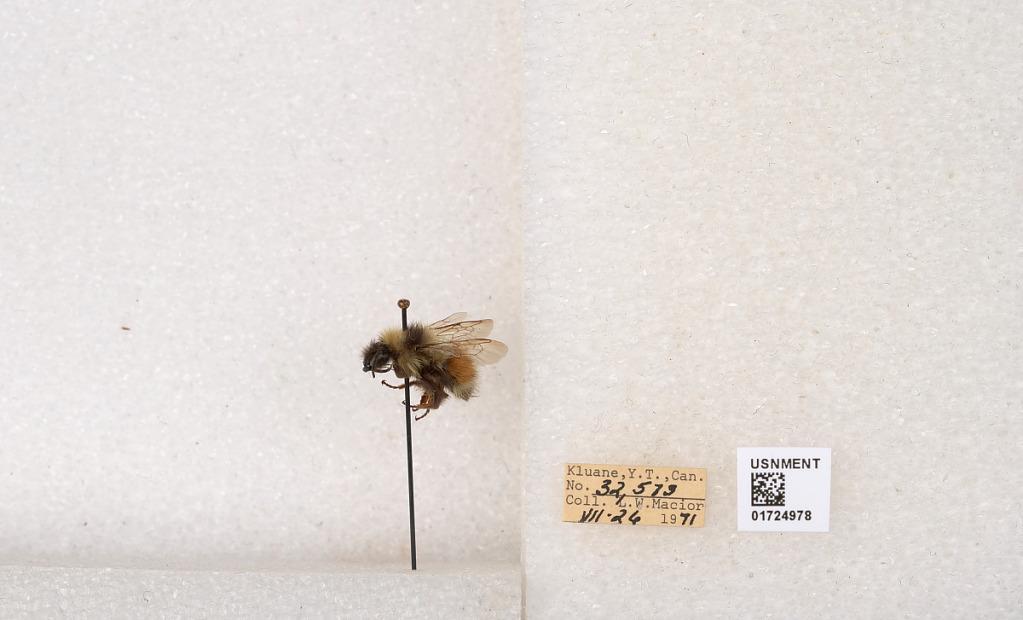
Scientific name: Bombus (Pyrobombus) sylvicola Kirby
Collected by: L. Macior
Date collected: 1971-7-26
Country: Canada
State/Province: Yukon Territory
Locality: Kluane National Park and Reserve
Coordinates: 60.7493, -139.504